Lady Jane Grey

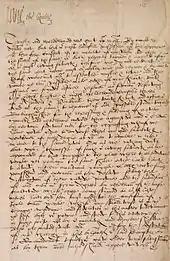
Official letter of Jane Grey signing herself as "Jane the Quene [sic]"

Henry VIII had three children: Mary, who was raised Roman Catholic, and Elizabeth and Edward, the last from the King's third marriage, to Jane Seymour (who died in 1537 after complications arising from the pregnancy and birth of Edward), who were raised as Protestant. Following the annulment of his marriage to his first wife, Catherine of Aragon, Mary's mother, in 1533 and the beheading of his second wife, Anne Boleyn, Elizabeth's mother, in 1536, Henry rewrote the Act of Succession twice, declaring his daughters illegitimate. Although Jane Seymour managed to reconcile Henry briefly with his daughters, the monarch's formal reconciliation with them would come only in 1543, at the urging of his sixth and last wife, Catherine Parr. The princesses were reinstated in the line of succession in the Final Act of 1544, although they were still regarded as illegitimate. Furthermore, this Act authorised Henry VIII to alter the succession by his will. Henry's will reinforced the succession of his three children and then declared that, should none of them leave descendants, the throne would pass to heirs of his younger sister, Mary, which included Jane. For reasons still unknown, Henry excluded his niece and Jane's mother, Lady Frances Brandon, from the succession, and also bypassed the claims of the descendants of his elder sister, Margaret, who had married into the Scottish royal house and nobility.